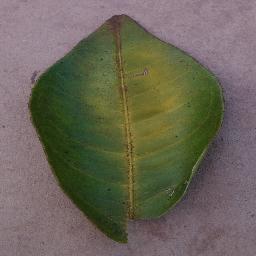
Label: Orange___Haunglongbing_(Citrus_greening)